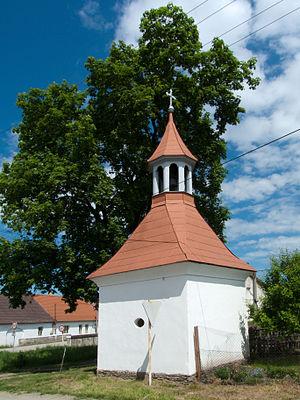
Roudná est une commune du district de Tábor, dans la région de Bohême-du-Sud, en République tchèque. Sa population s'élevait à 529 habitants en 2017.